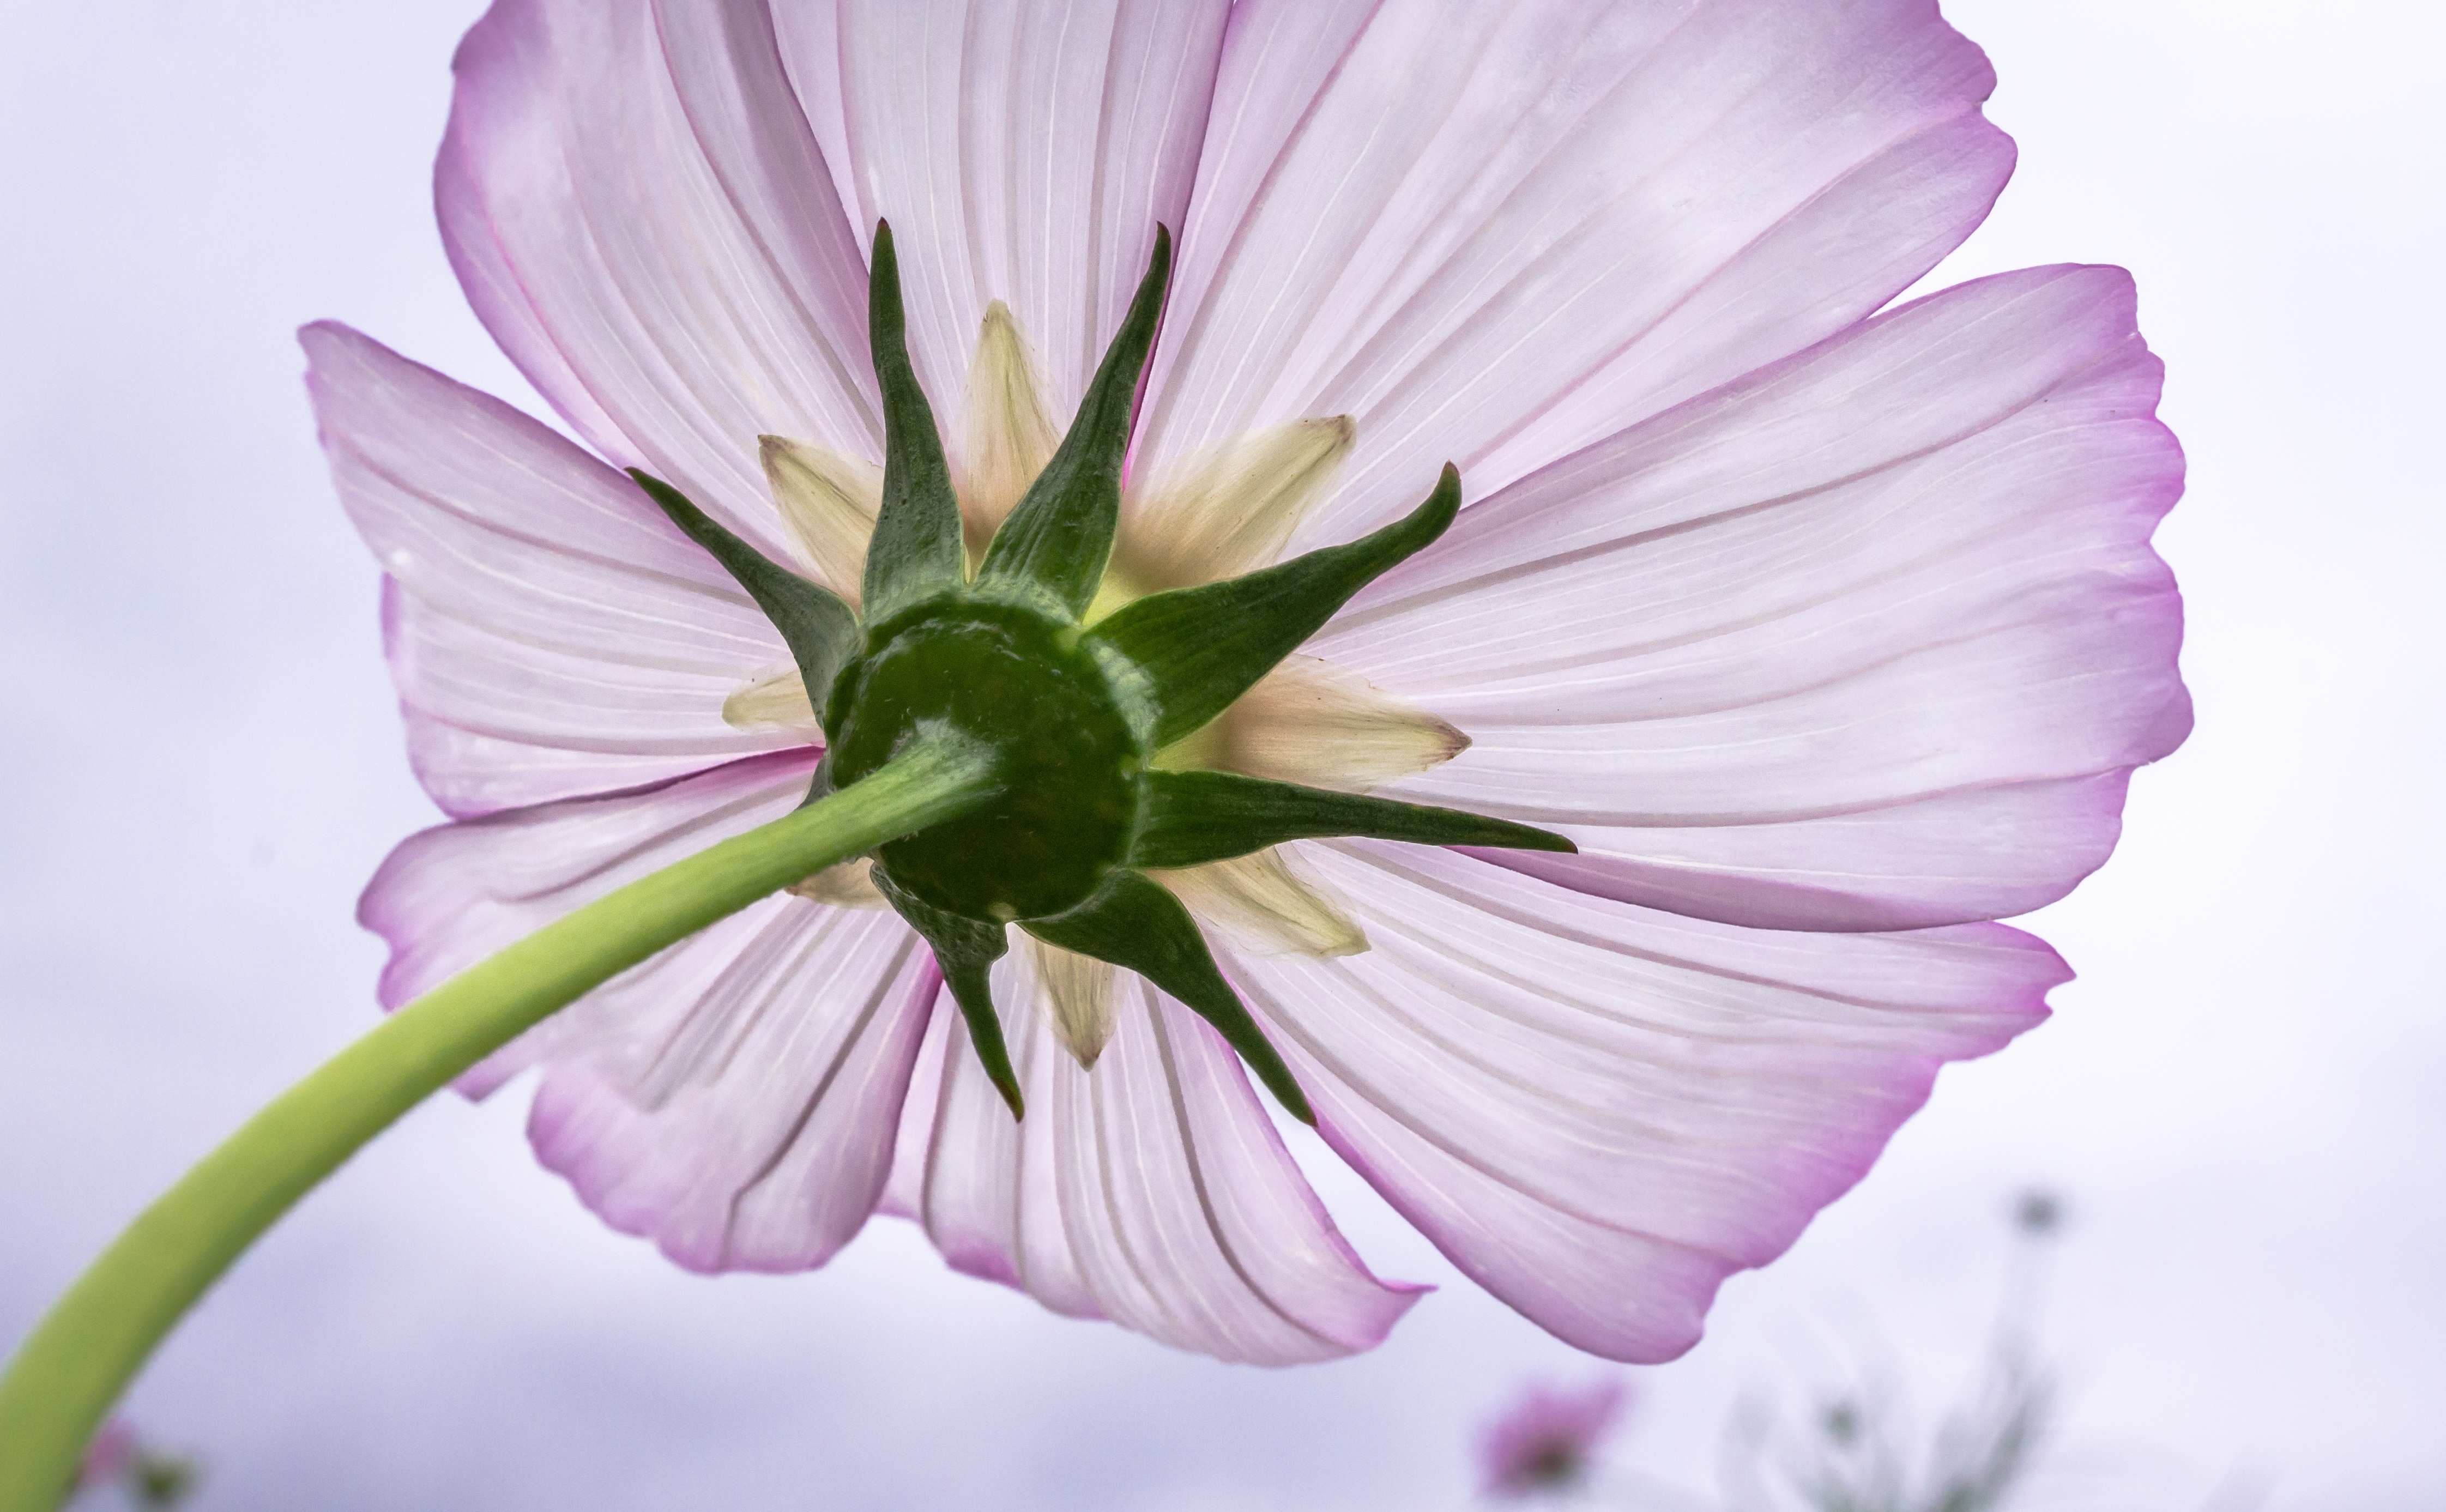
nature, blossom, plant, photography, cosmos, flower, purple, petal, produce, vegetable, autumn, garden, pink, flora, plants, wildflower, flowers, close up, purple flowers, bright, beautiful, pink flower, macro photography, pink flowers, flowering plant, daisy family, flower gardens, flower horn, plant stem, land plant, garden cosmos